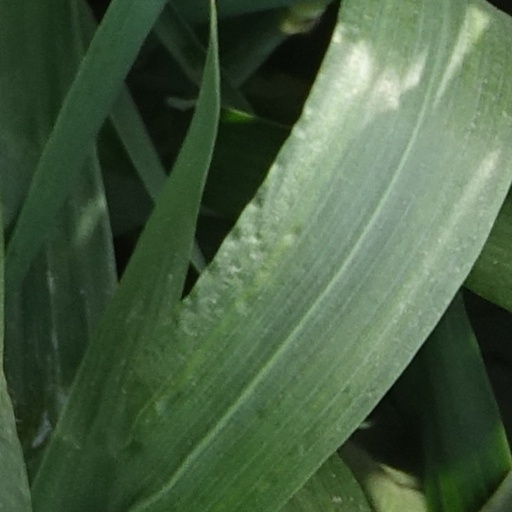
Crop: wheat